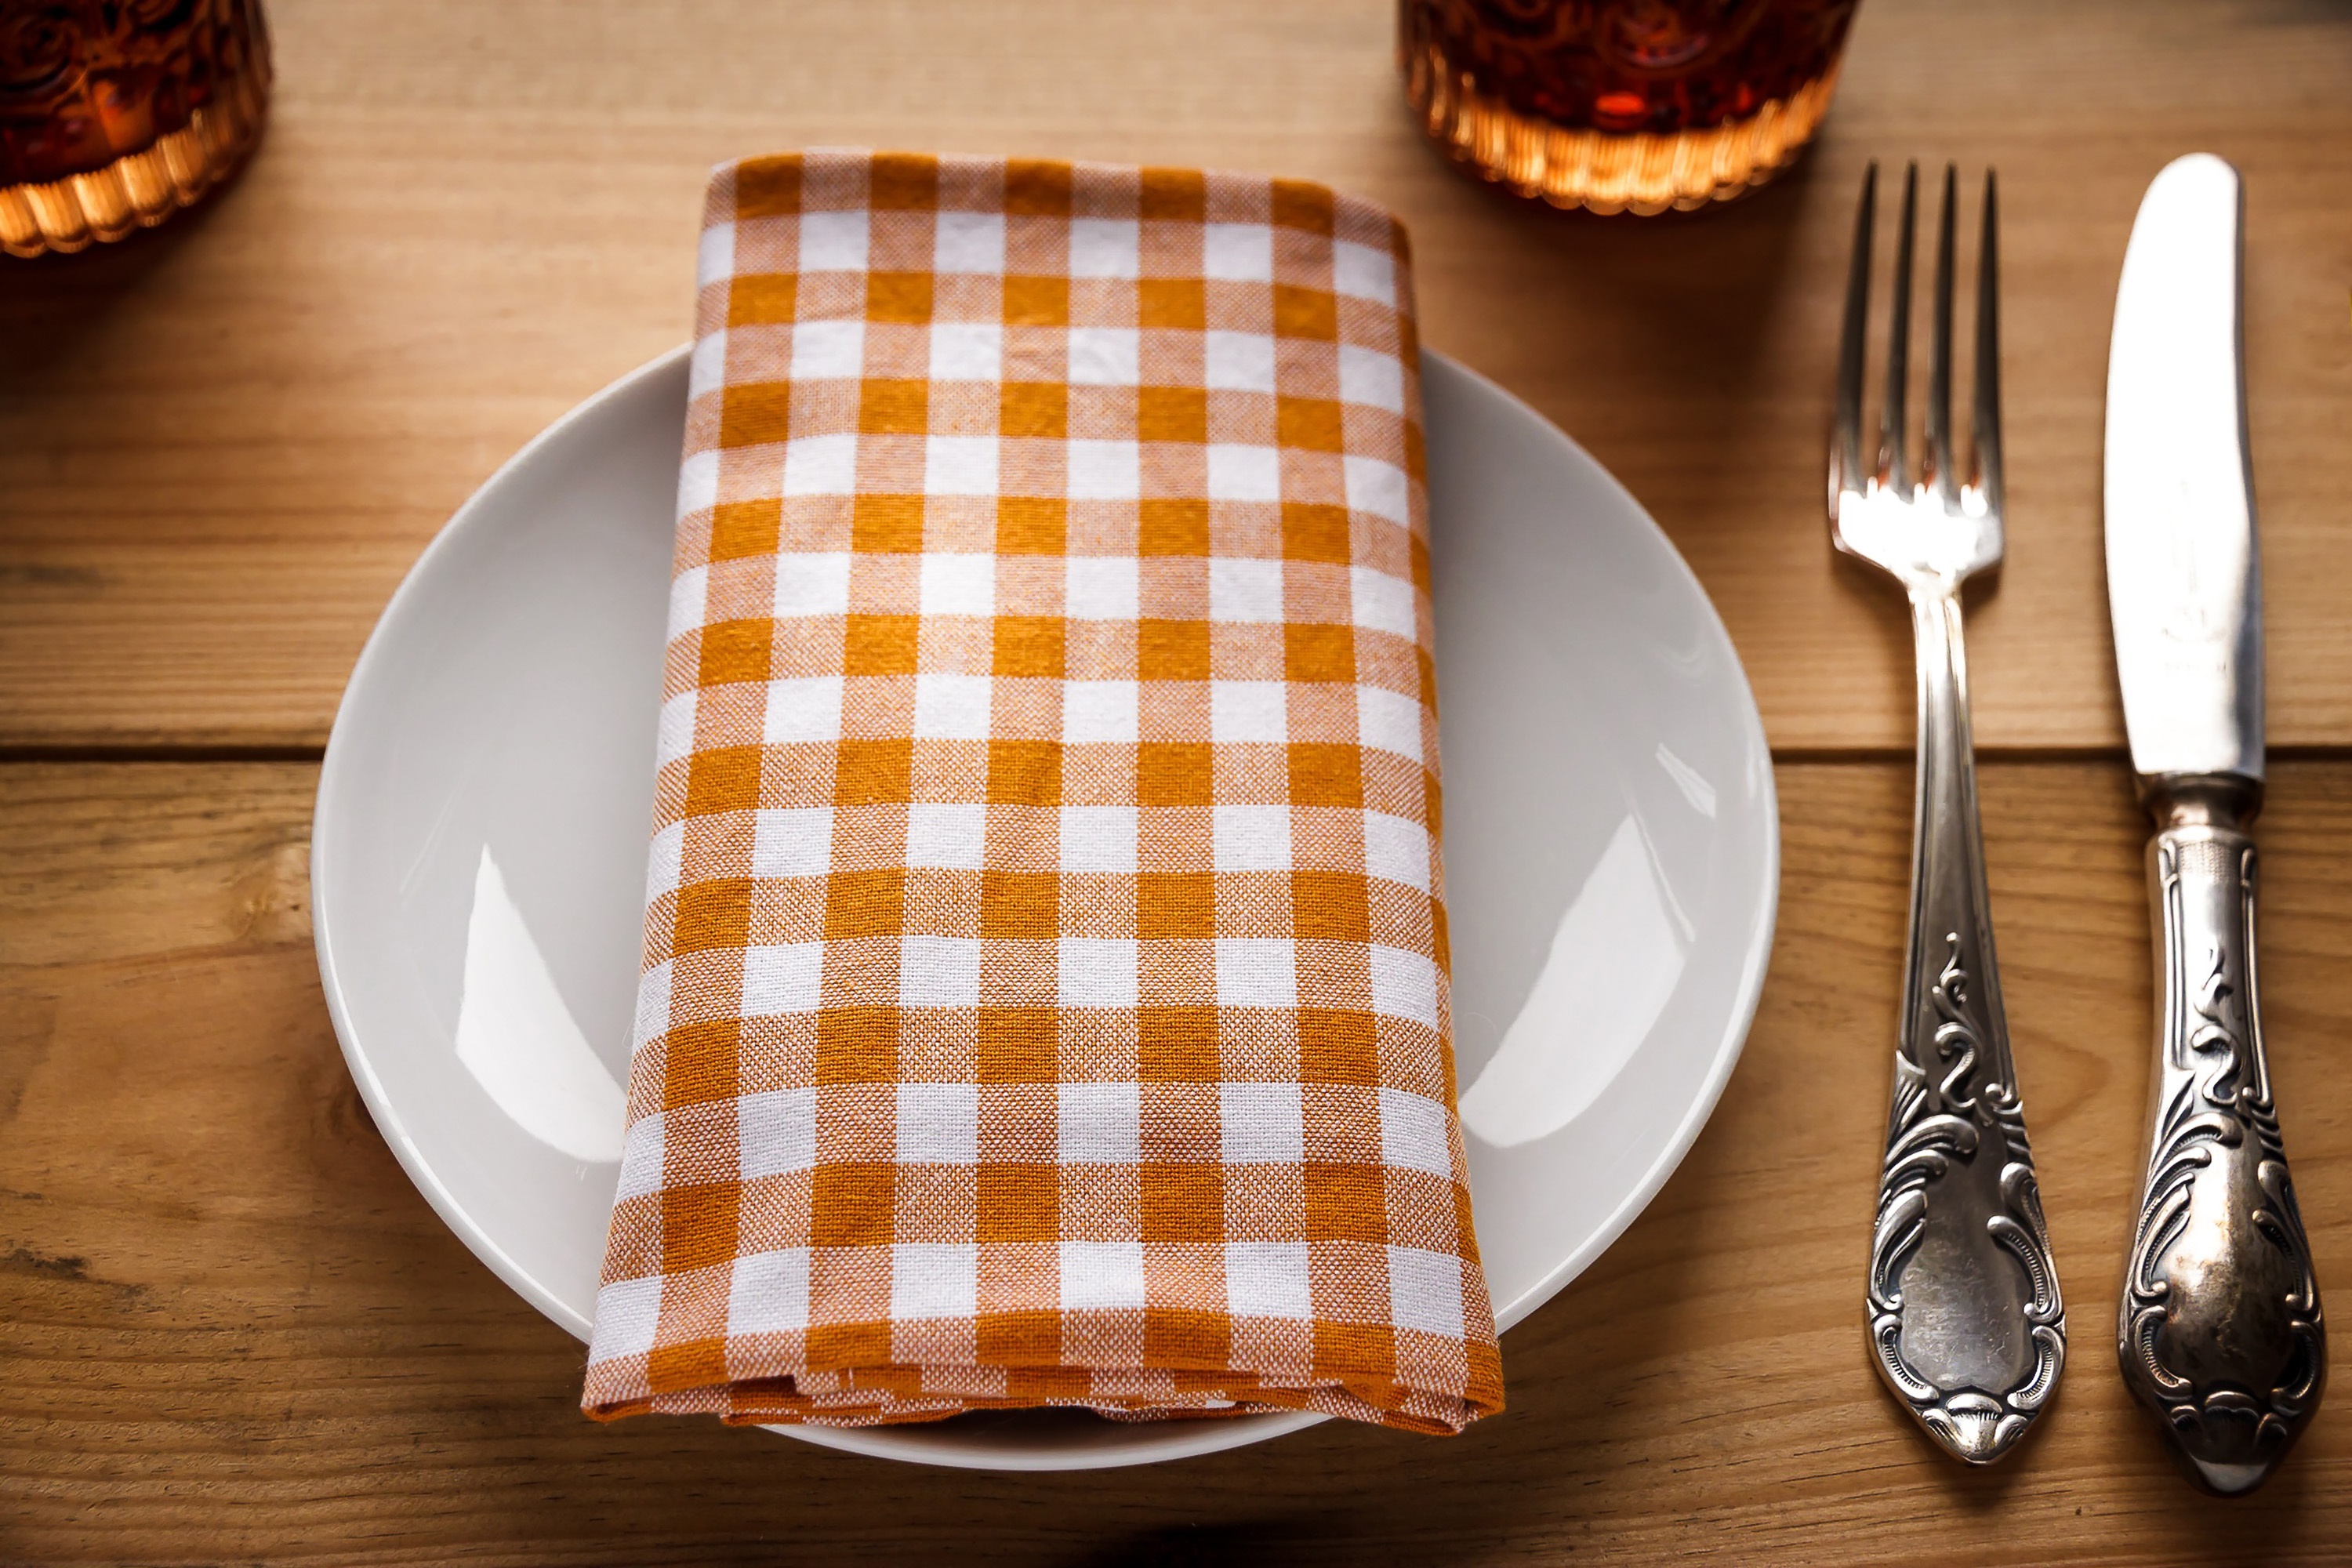
fork, cutlery, tartan, spoon, tableware, tablecloth, napkin, plaid, dishware, placemat, pattern, orange, textile, linens, design, plate, food, table, dish, home accessories, cuisine, Household silver, kitchen utensil